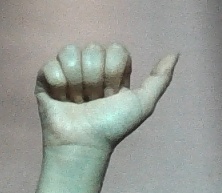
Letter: dhad